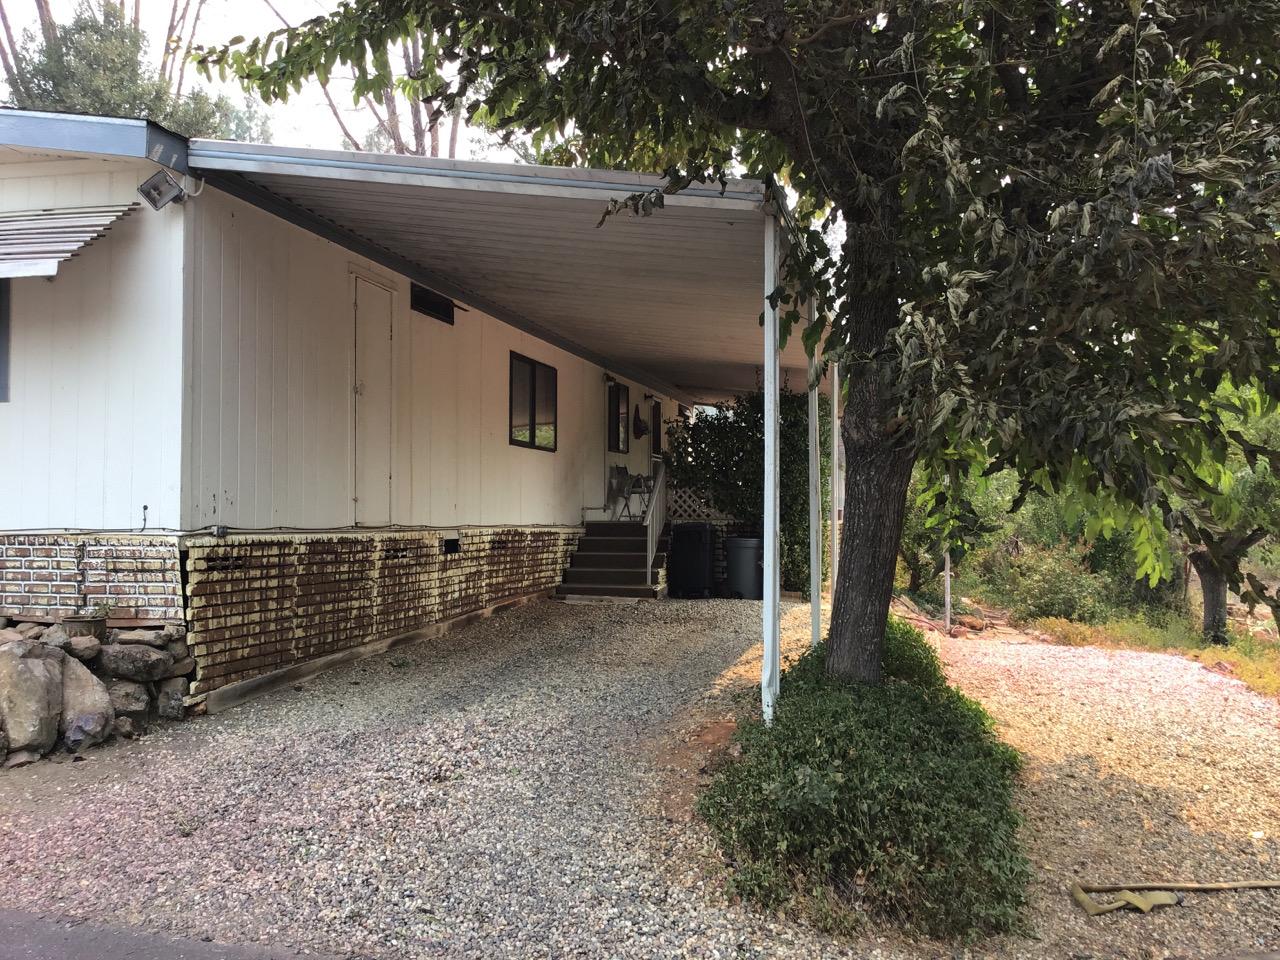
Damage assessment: no_damage